Bhagavan (2009 film)

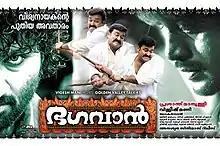

Bhagavan is a 2009 Indian Malayalam-language medical drama film written and directed by Prasanth Mambully, starring Mohanlal and Daniel Balaji. The story is about Dr. Balagopal who fights a terrorist group led by Saifudeen who attacks his hospital. The entire film was shot in 19 hours aiming the Guinness World Records, but citing technical issues it did not receive the record. The film was shot simultaneously at six different locations. Seven cameras were used for filming. The film was originally planned to be shot within 12 hours, but unexpected rain delayed the shooting.